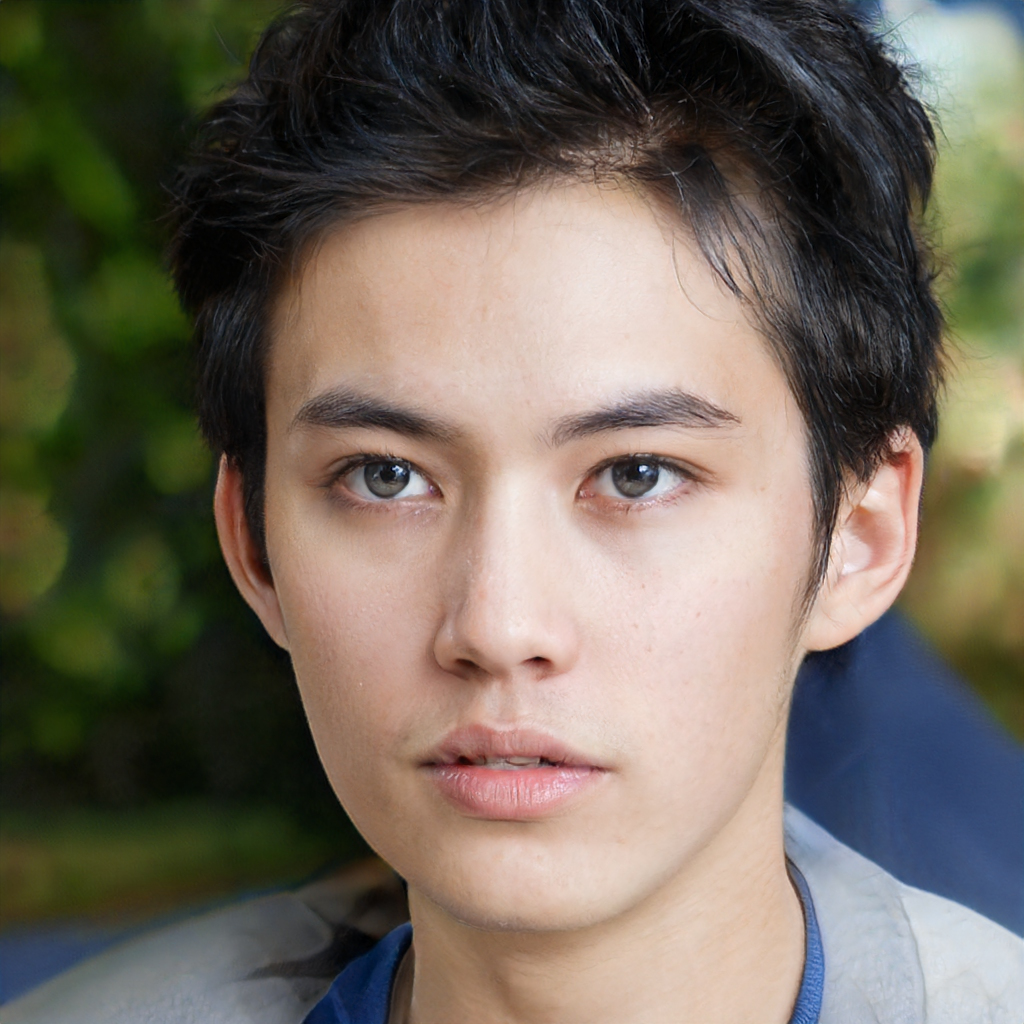
Gender: Male